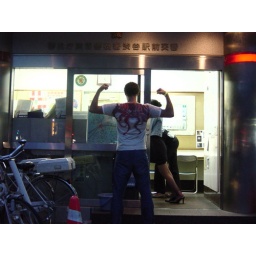
Outside Shibuya station's police box in that T shirt I got for 500 yen at the uni festival.